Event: Ecuador Earthquake
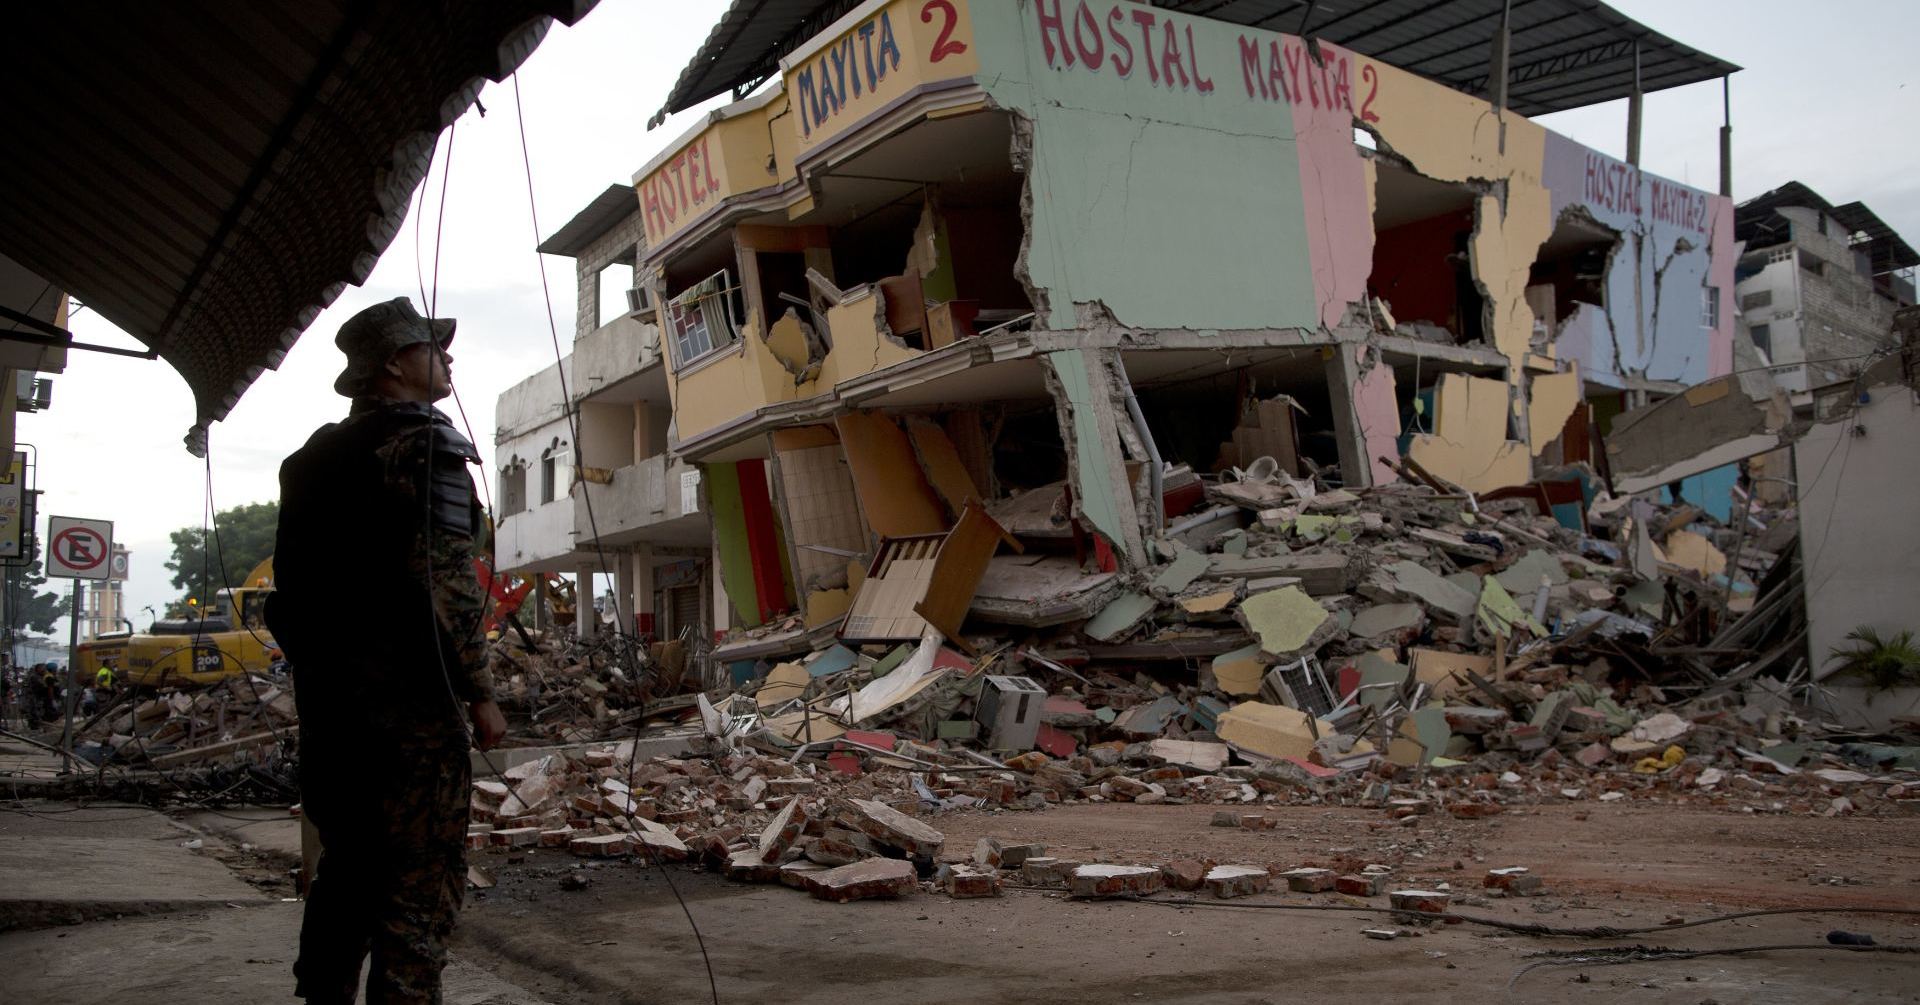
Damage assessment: damage